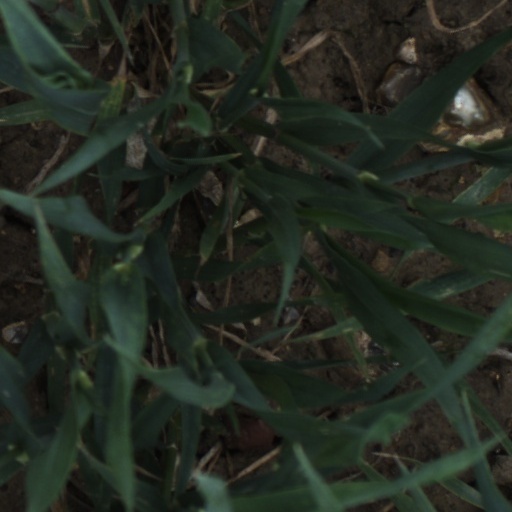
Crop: wheat